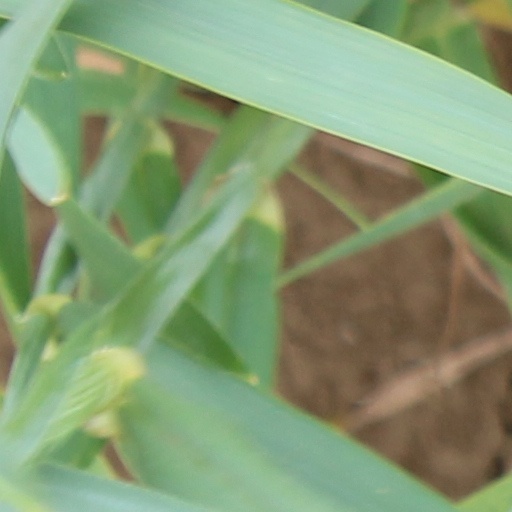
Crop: wheat